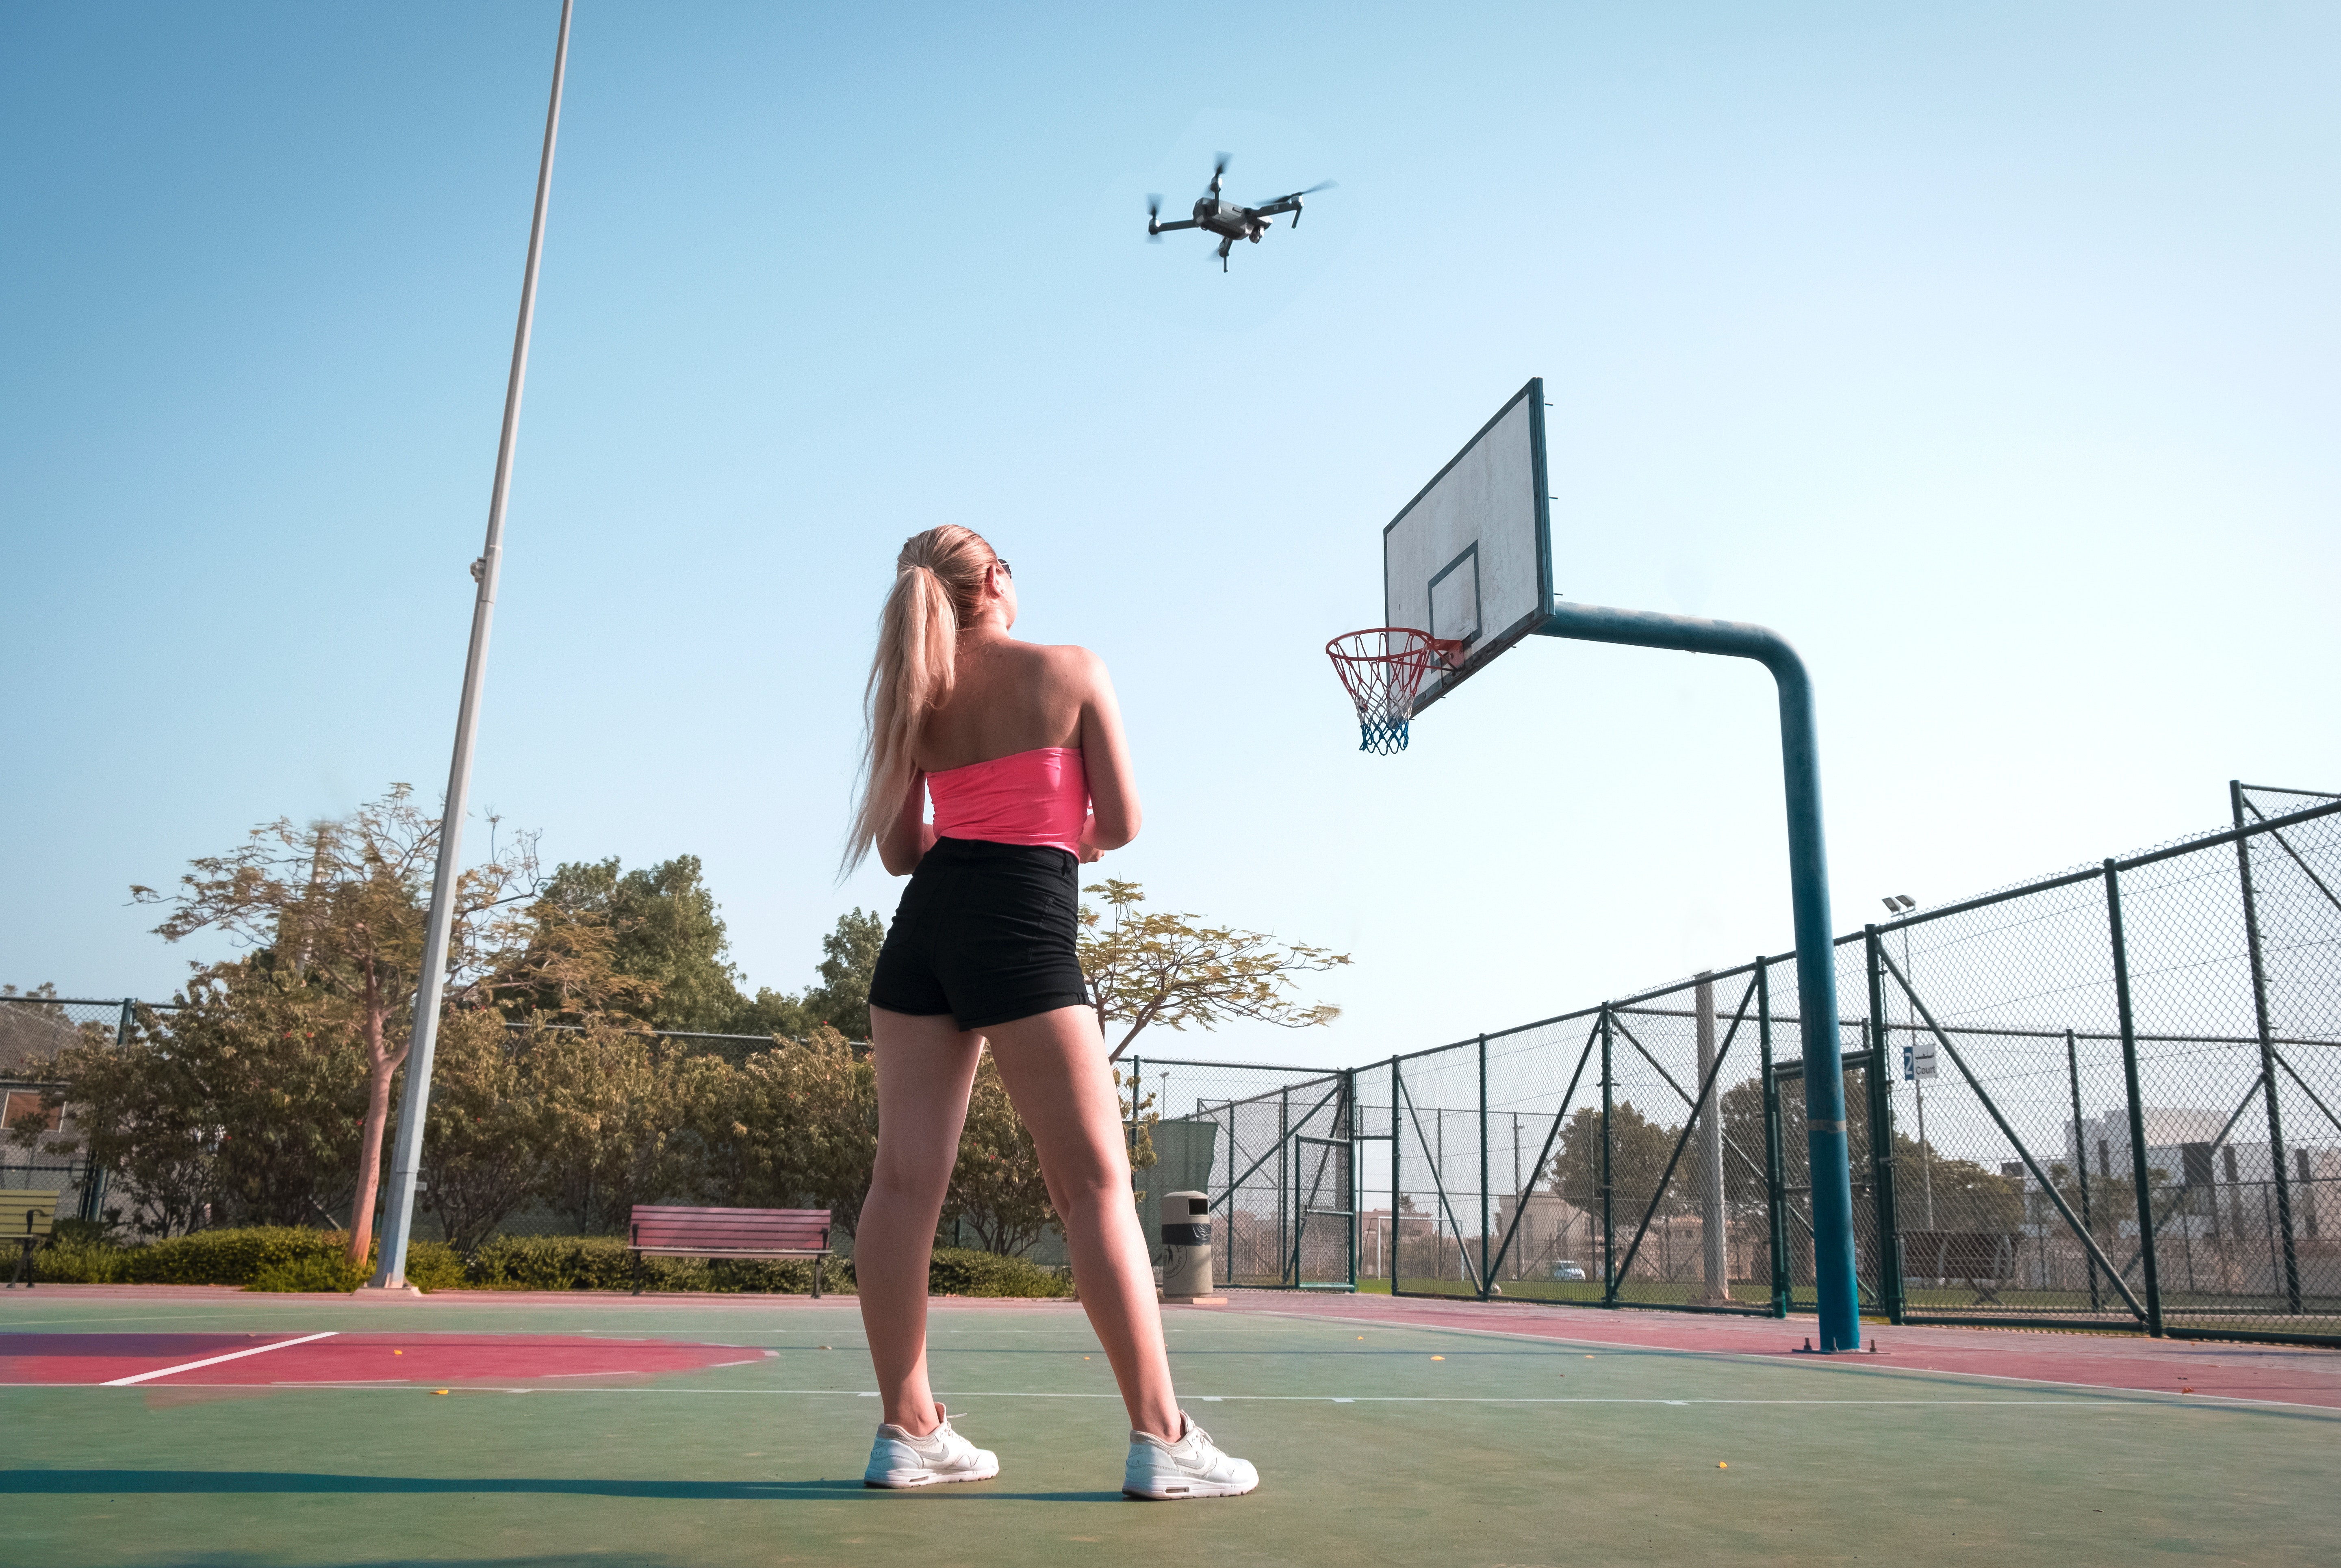
sports, fun, sports equipment, sport venue, net